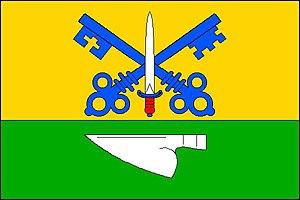
Těšetice est une commune du district et de la région d'Olomouc, en République tchèque. Sa population s'élevait à 1 273 habitants en 2018.